Colorado Springs, Colorado

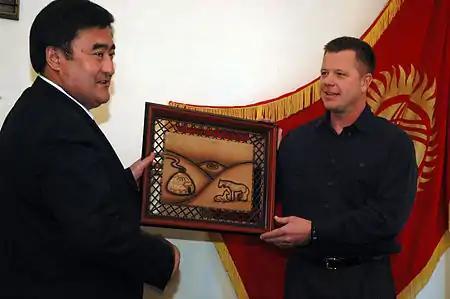
Bishkek mayor Arstanbek Nogoev presents a gift for Colorado Springs mayor Lionel Rivera to a US airman at Manas Air Base, in a ceremony aimed at reviving ties between the two sister cities.

On November 2, 2010, Colorado Springs voters adopted a council-strong mayor form of government. The City of Colorado Springs transitioned to the new system of government in 2011. Under the council-strong mayor system of government, the mayor is the chief executive and the city council is the legislative branch. The mayor is a full-time elected position and not a member of the council. The council has nine members, six of whom represent one of six equally populated districts each. The remaining three members are elected at-large.